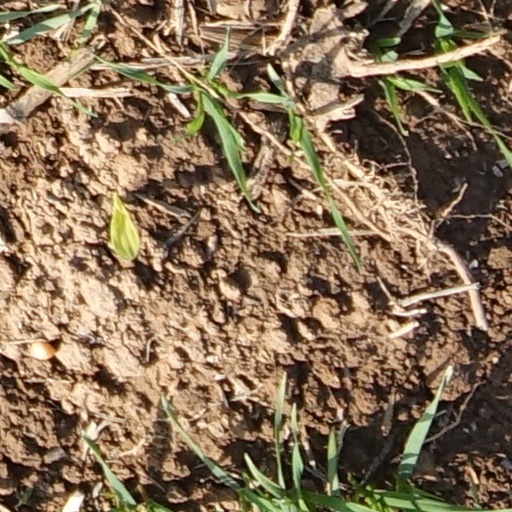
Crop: wheat